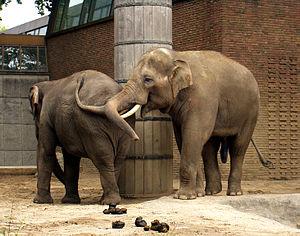
Le Jardin zoologique de Berlin est un zoo allemand, situé dans l'arrondissement de Mitte, au sein du quartier de Tiergarten. Fondé en 1844, c'est l'un des deux zoos que compte la ville de Berlin, il est le pendant au Parc zoologique de Berlin-Friedrichsfelde, situé à l'est, dans le quartier de Friedrichsfelde. C'est le zoo le plus ancien d'Allemagne.